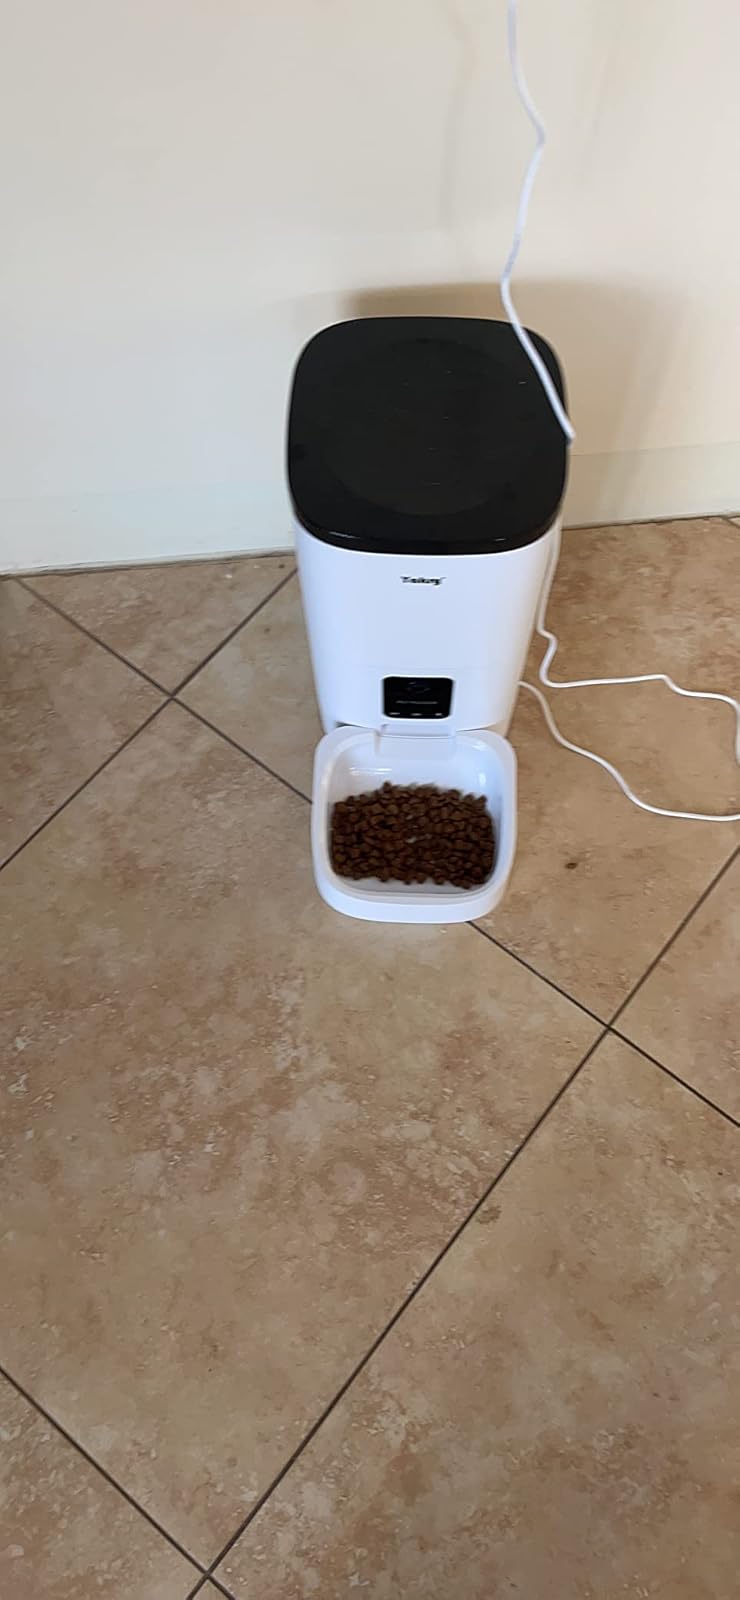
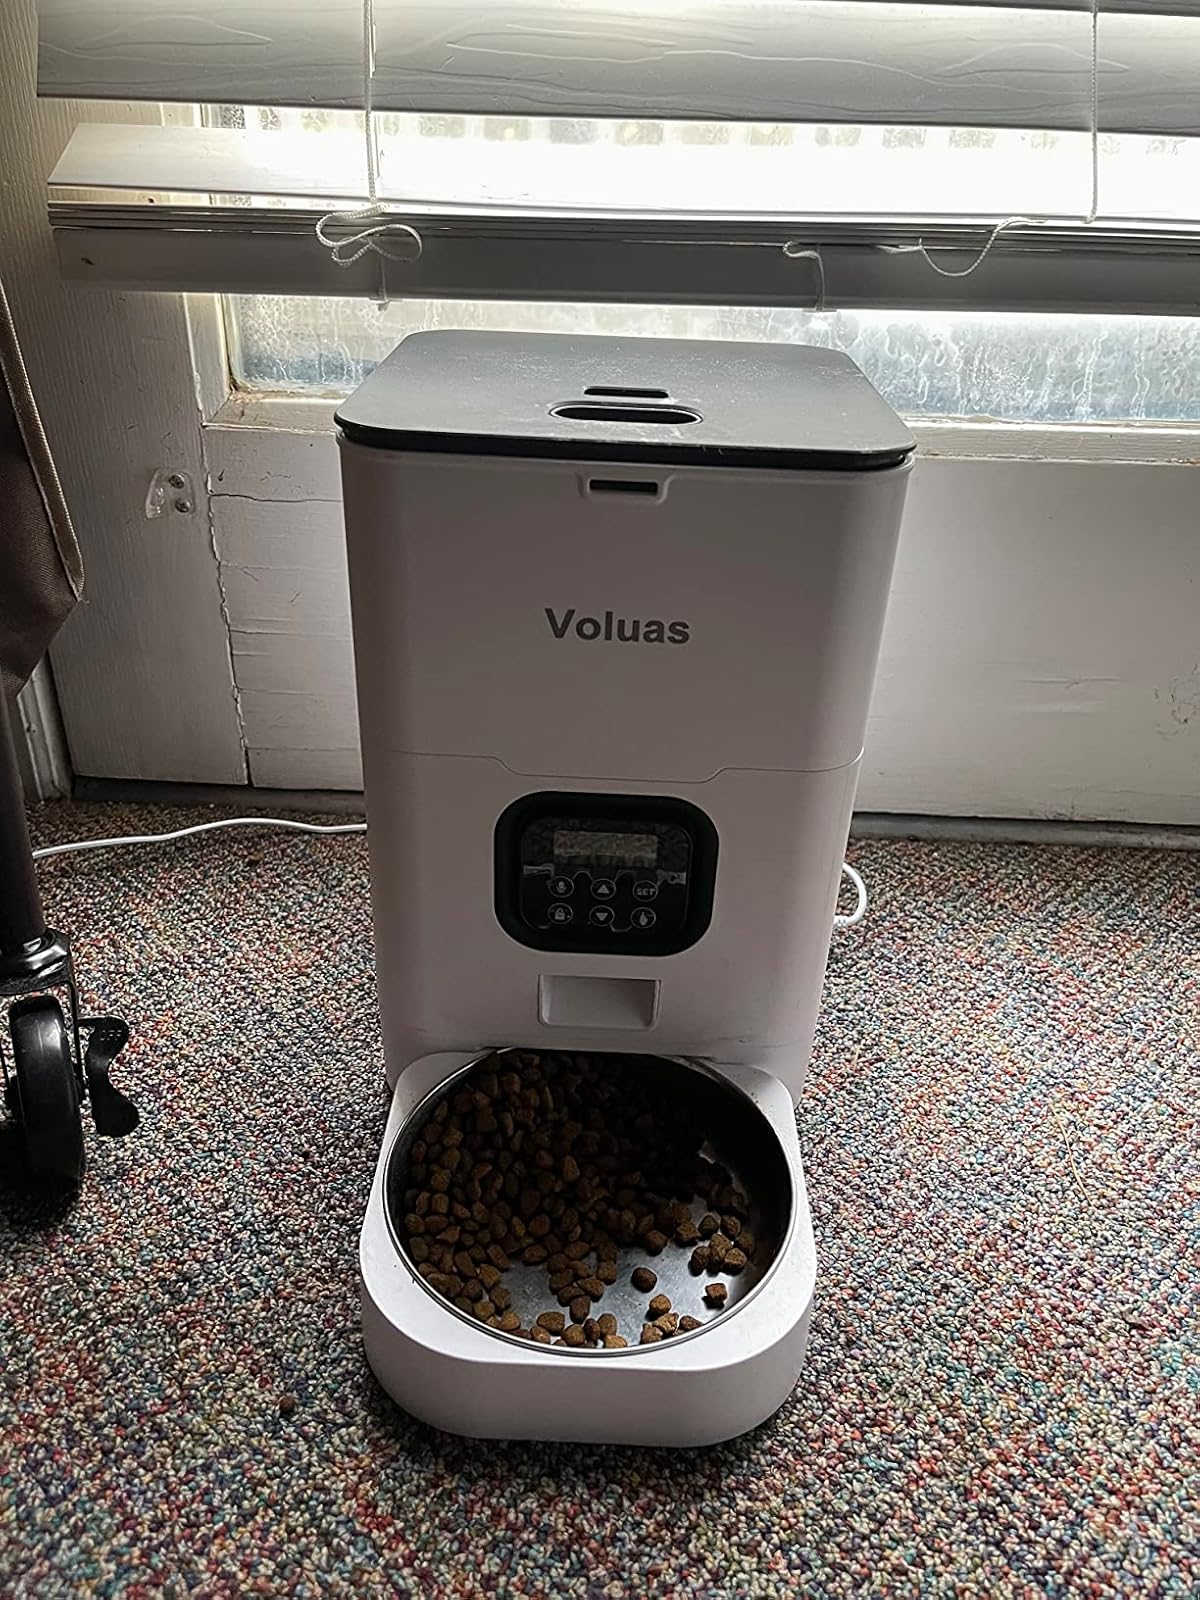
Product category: items_feeder
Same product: no